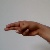
The image shows a hand gesture representing the letter 'H' in Indian Sign Language.